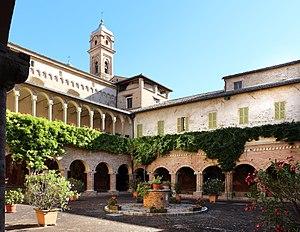
Maestro di Tolentino est un peintre italien anonyme du XIVᵉ siècle actif à Tolentino dans la Province de Macerata, dans la Région de Marches.
Tolentino est une commune d'environ 18 870 habitants de la province de Macerata dans les Marches en Italie. La ville est connue en France pour avoir donné son nom au traité de paix, signé le 19 février 1797 entre la première République française et les États pontificaux.